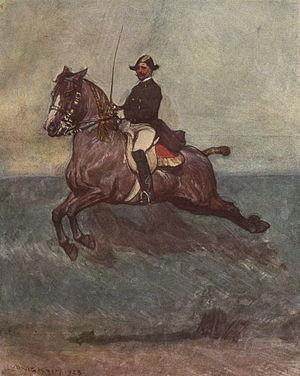
L'École espagnole d'équitation en Autriche, connue également sous le nom École espagnole de Vienne, est une école d’équitation internationalement reconnue. Les chevaux qui y sont dressés sont uniquement des étalons lipizzans et dont les spectacles se jouent dans le manège d'hiver situé près du palais impérial du Hofburg. Centre reconnu du dressage équestre, l’école est également une des principales attractions touristiques de la capitale autrichienne.